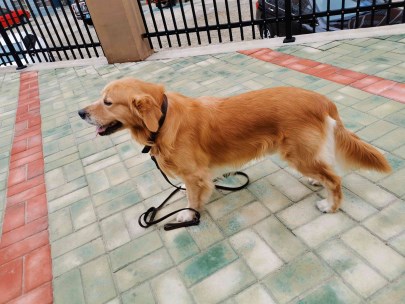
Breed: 5355-n000126-golden_retriever